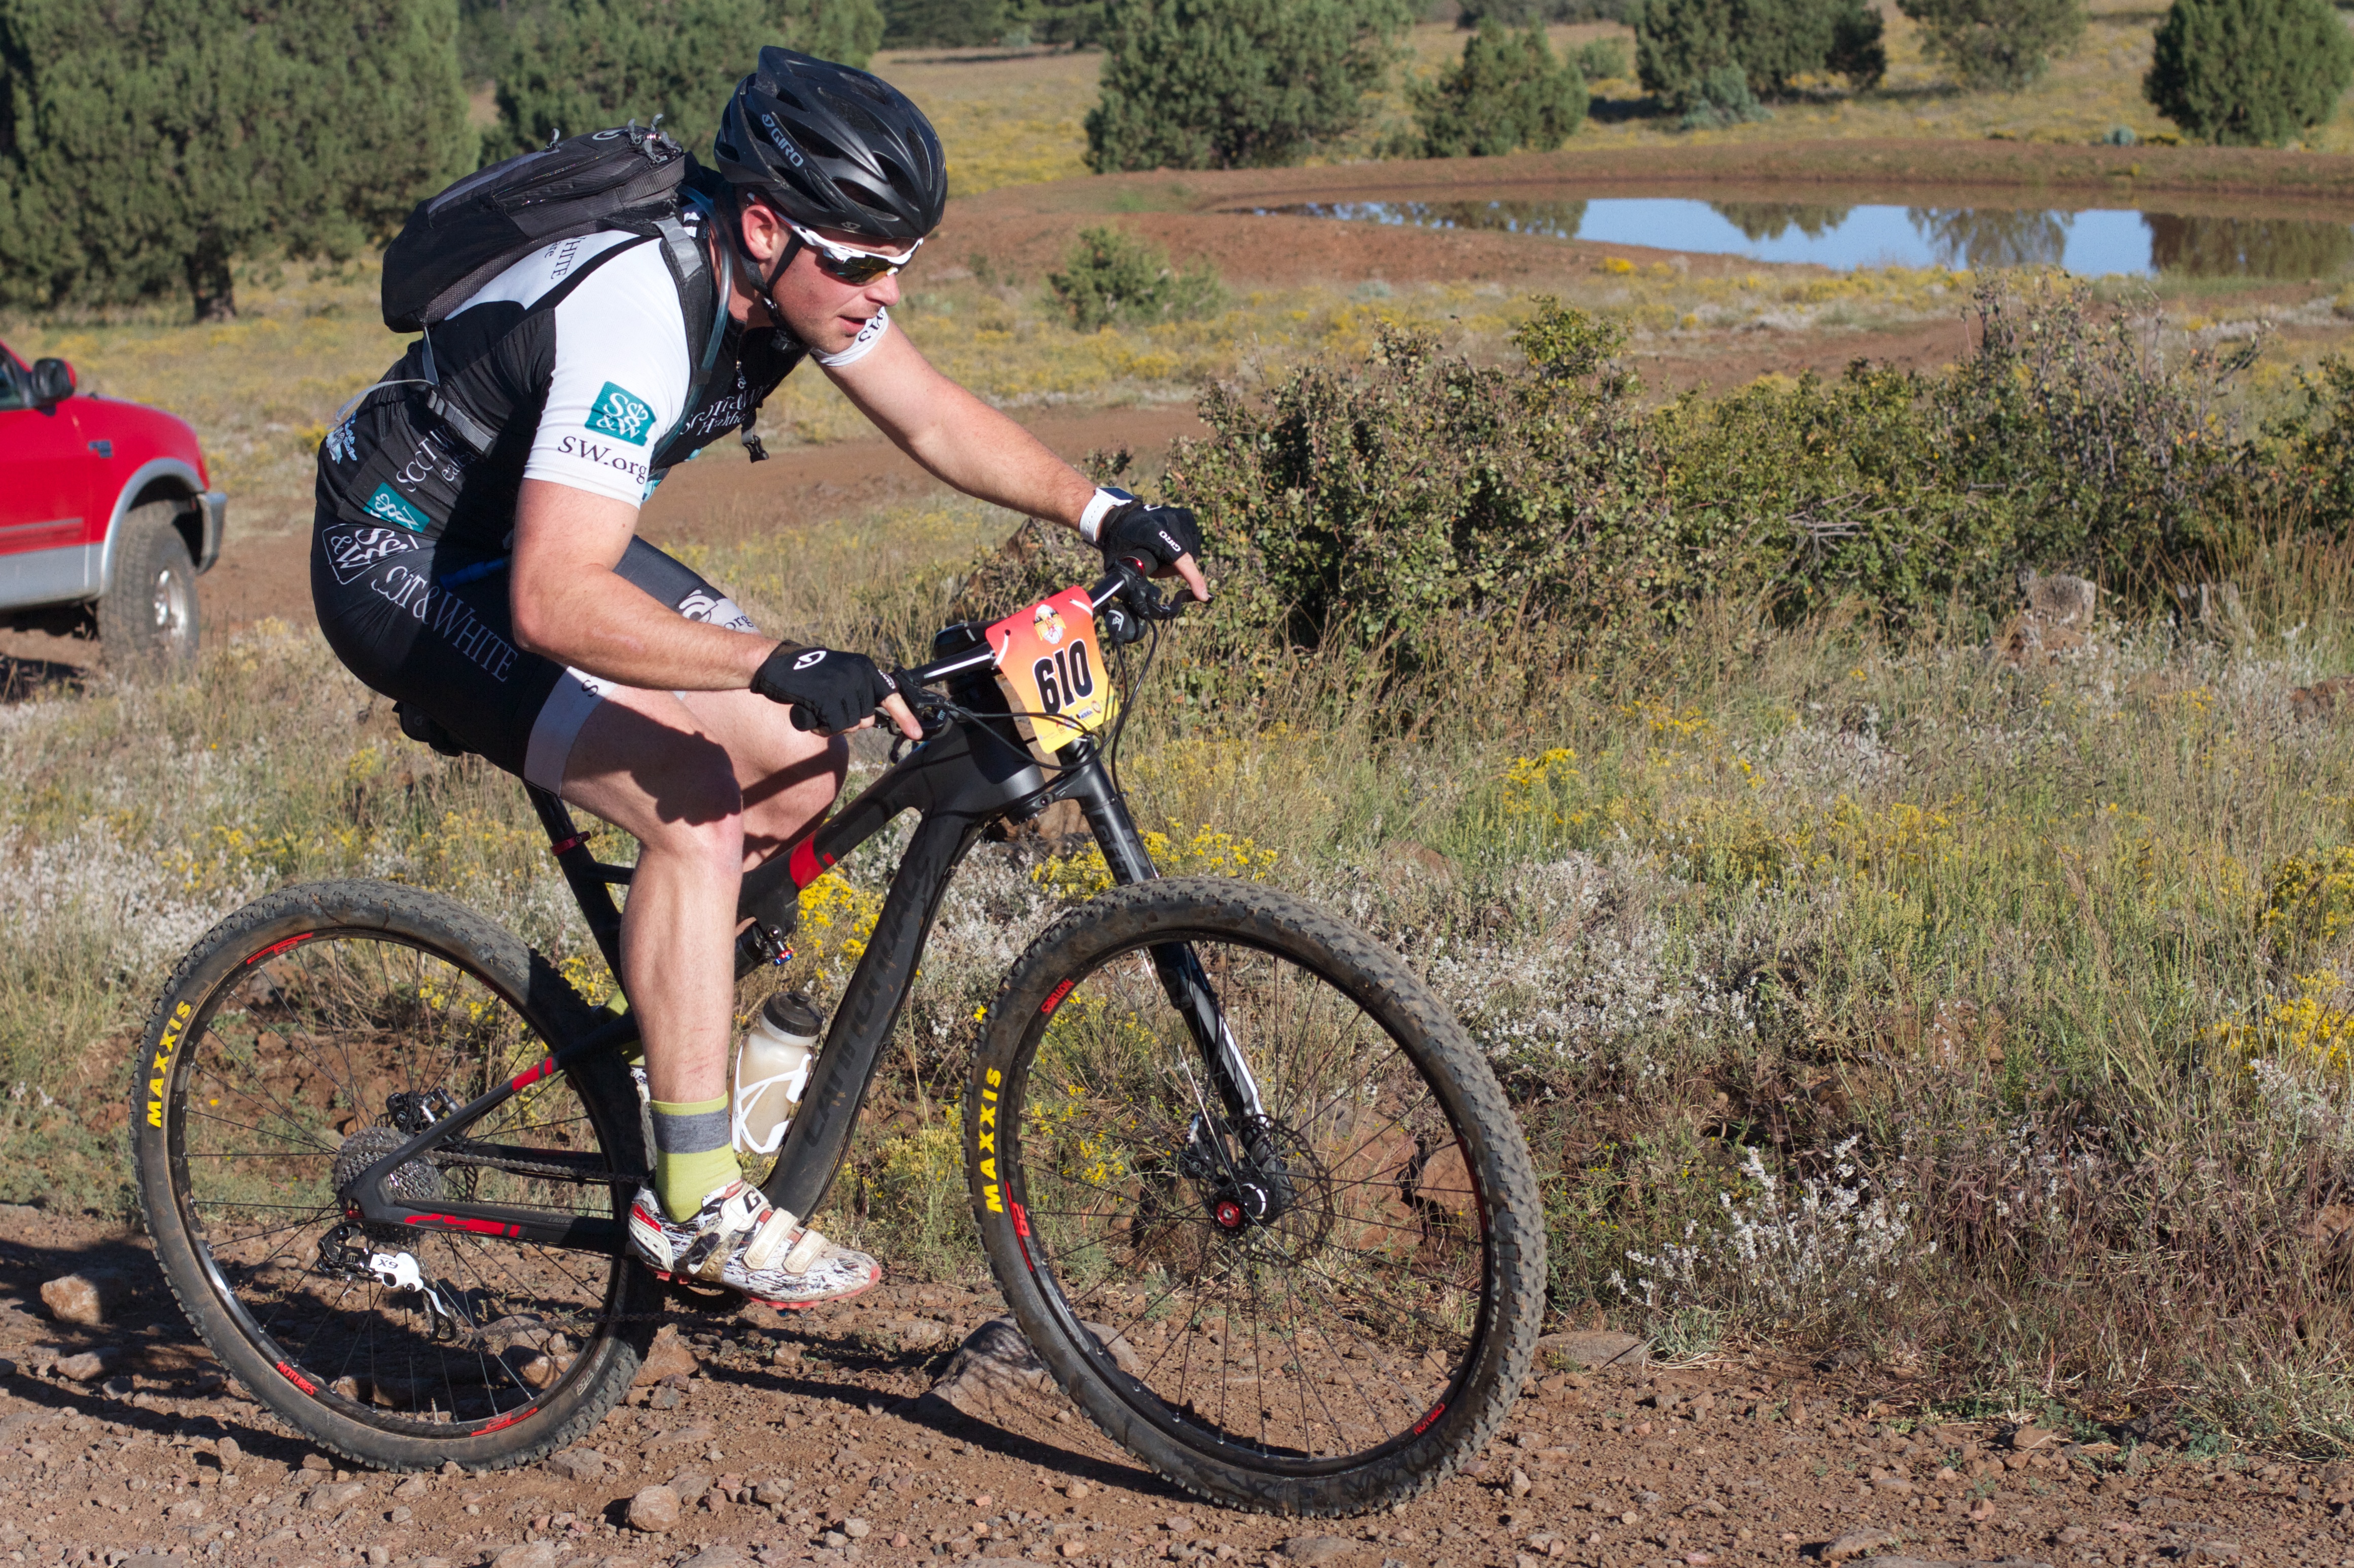
bicycle, vehicle, sports equipment, mountain bike, cycling, race, sports, racing, fotr, mountain biking, road cycling, land vehicle, cycle sport, cyclo cross bicycle, cyclo cross, bicycle racing, road bicycle, endurance sports, racing bicycle, road bicycle racing, duathlon, mountain bike racing, cross country cycling